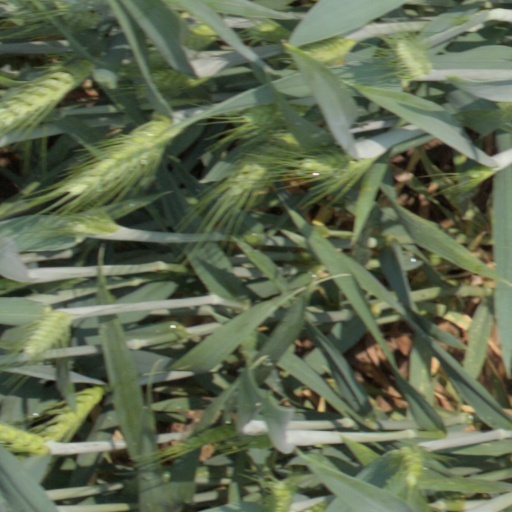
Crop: wheat